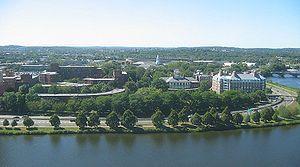
Robert Louis-Dreyfus, parfois abrégé RLD, né le 14 juin 1946 dans le 8ᵉ arrondissement de Paris et mort le 4 juillet 2009 à Zurich, est un homme d'affaires suisse d'origine française. Il est surtout connu pour ses activités dans la téléphonie et le football.
Un petit cercle d'amis est un film américain réalisé par Rob Cohen et sorti en 1980.